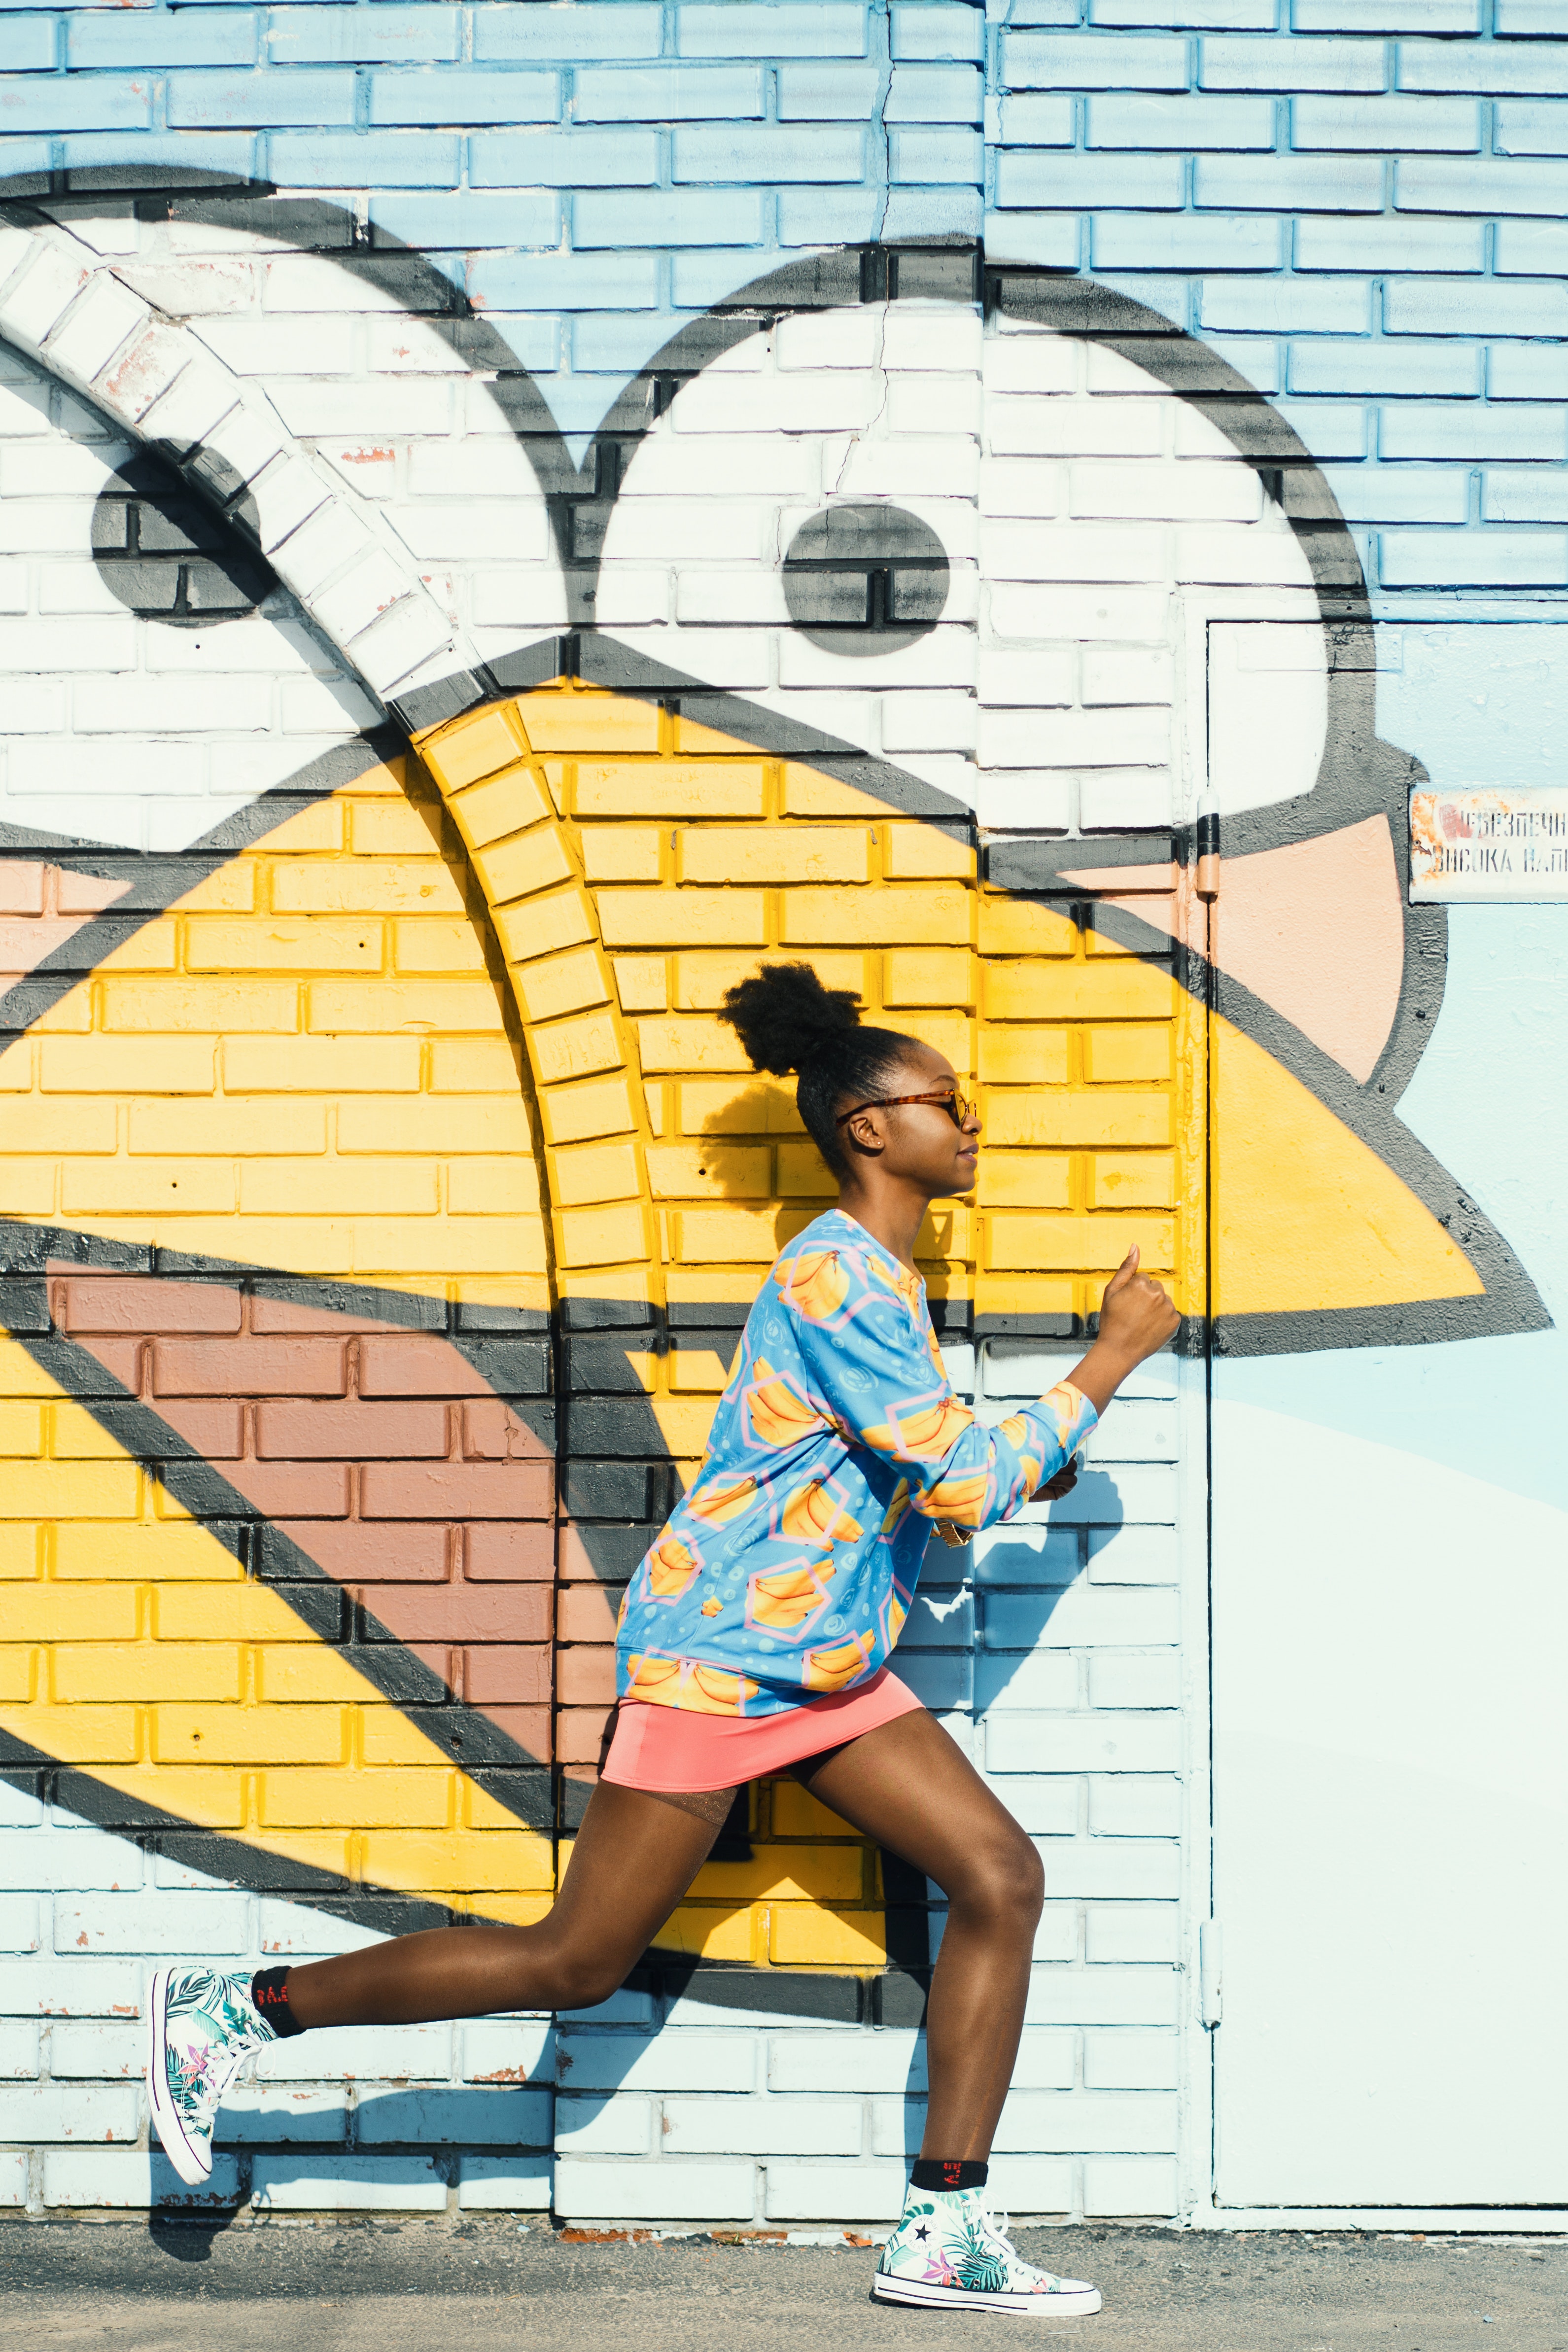
yellow, blue, cartoon, art, line, summer, mural, street art, illustration, umbrella, graffiti, child, style